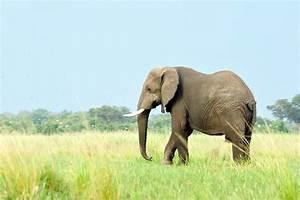
elephant